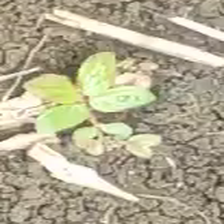
Weed species: Choti_dudhi_(Euphorbia_hirta)